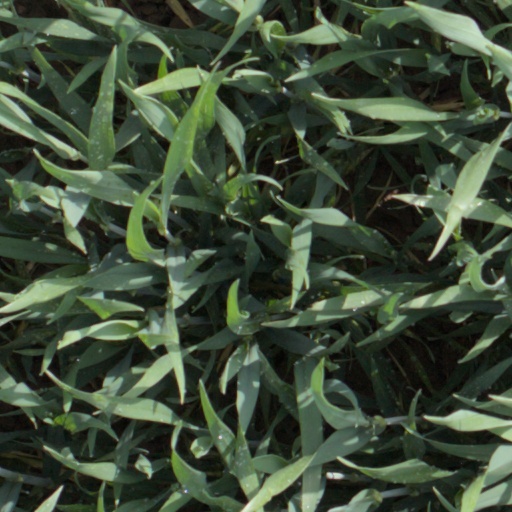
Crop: wheat